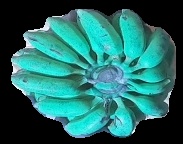
Variety: elakki-bale
Grade: grade3